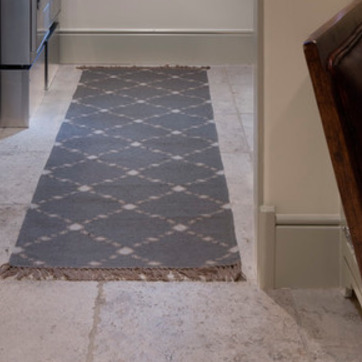
Material: carpet